Fall of the Western Roman Empire

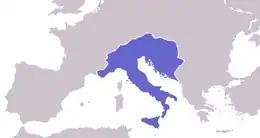
The Ostrogothic Kingdom of Italy

Odoacer began to negotiate with the East Roman (Byzantine) emperor Zeno, who was busy dealing with unrest in the East. Zeno eventually granted Odoacer the status of patrician and accepted him as his own viceroy of Italy. Zeno, however, insisted that Odoacer had to pay homage to Julius Nepos as the Emperor of the Western Empire. Odoacer never returned any territory or real power, but he did issue coins in the name of Julius Nepos throughout Italy. The murder of Julius Nepos in 480 (Glycerius may have been among the conspirators) prompted Odoacer to invade Dalmatia, annexing it to his Kingdom of Italy. In 488, the Eastern emperor authorized a troublesome Goth, Theodoric (later known as "the Great") to take Italy. After several indecisive campaigns, in 493 Theodoric and Odoacer agreed to rule jointly. They celebrated their agreement with a banquet of reconciliation, at which Theodoric's men murdered Odoacer's, and Theodoric personally cut Odoacer in half.